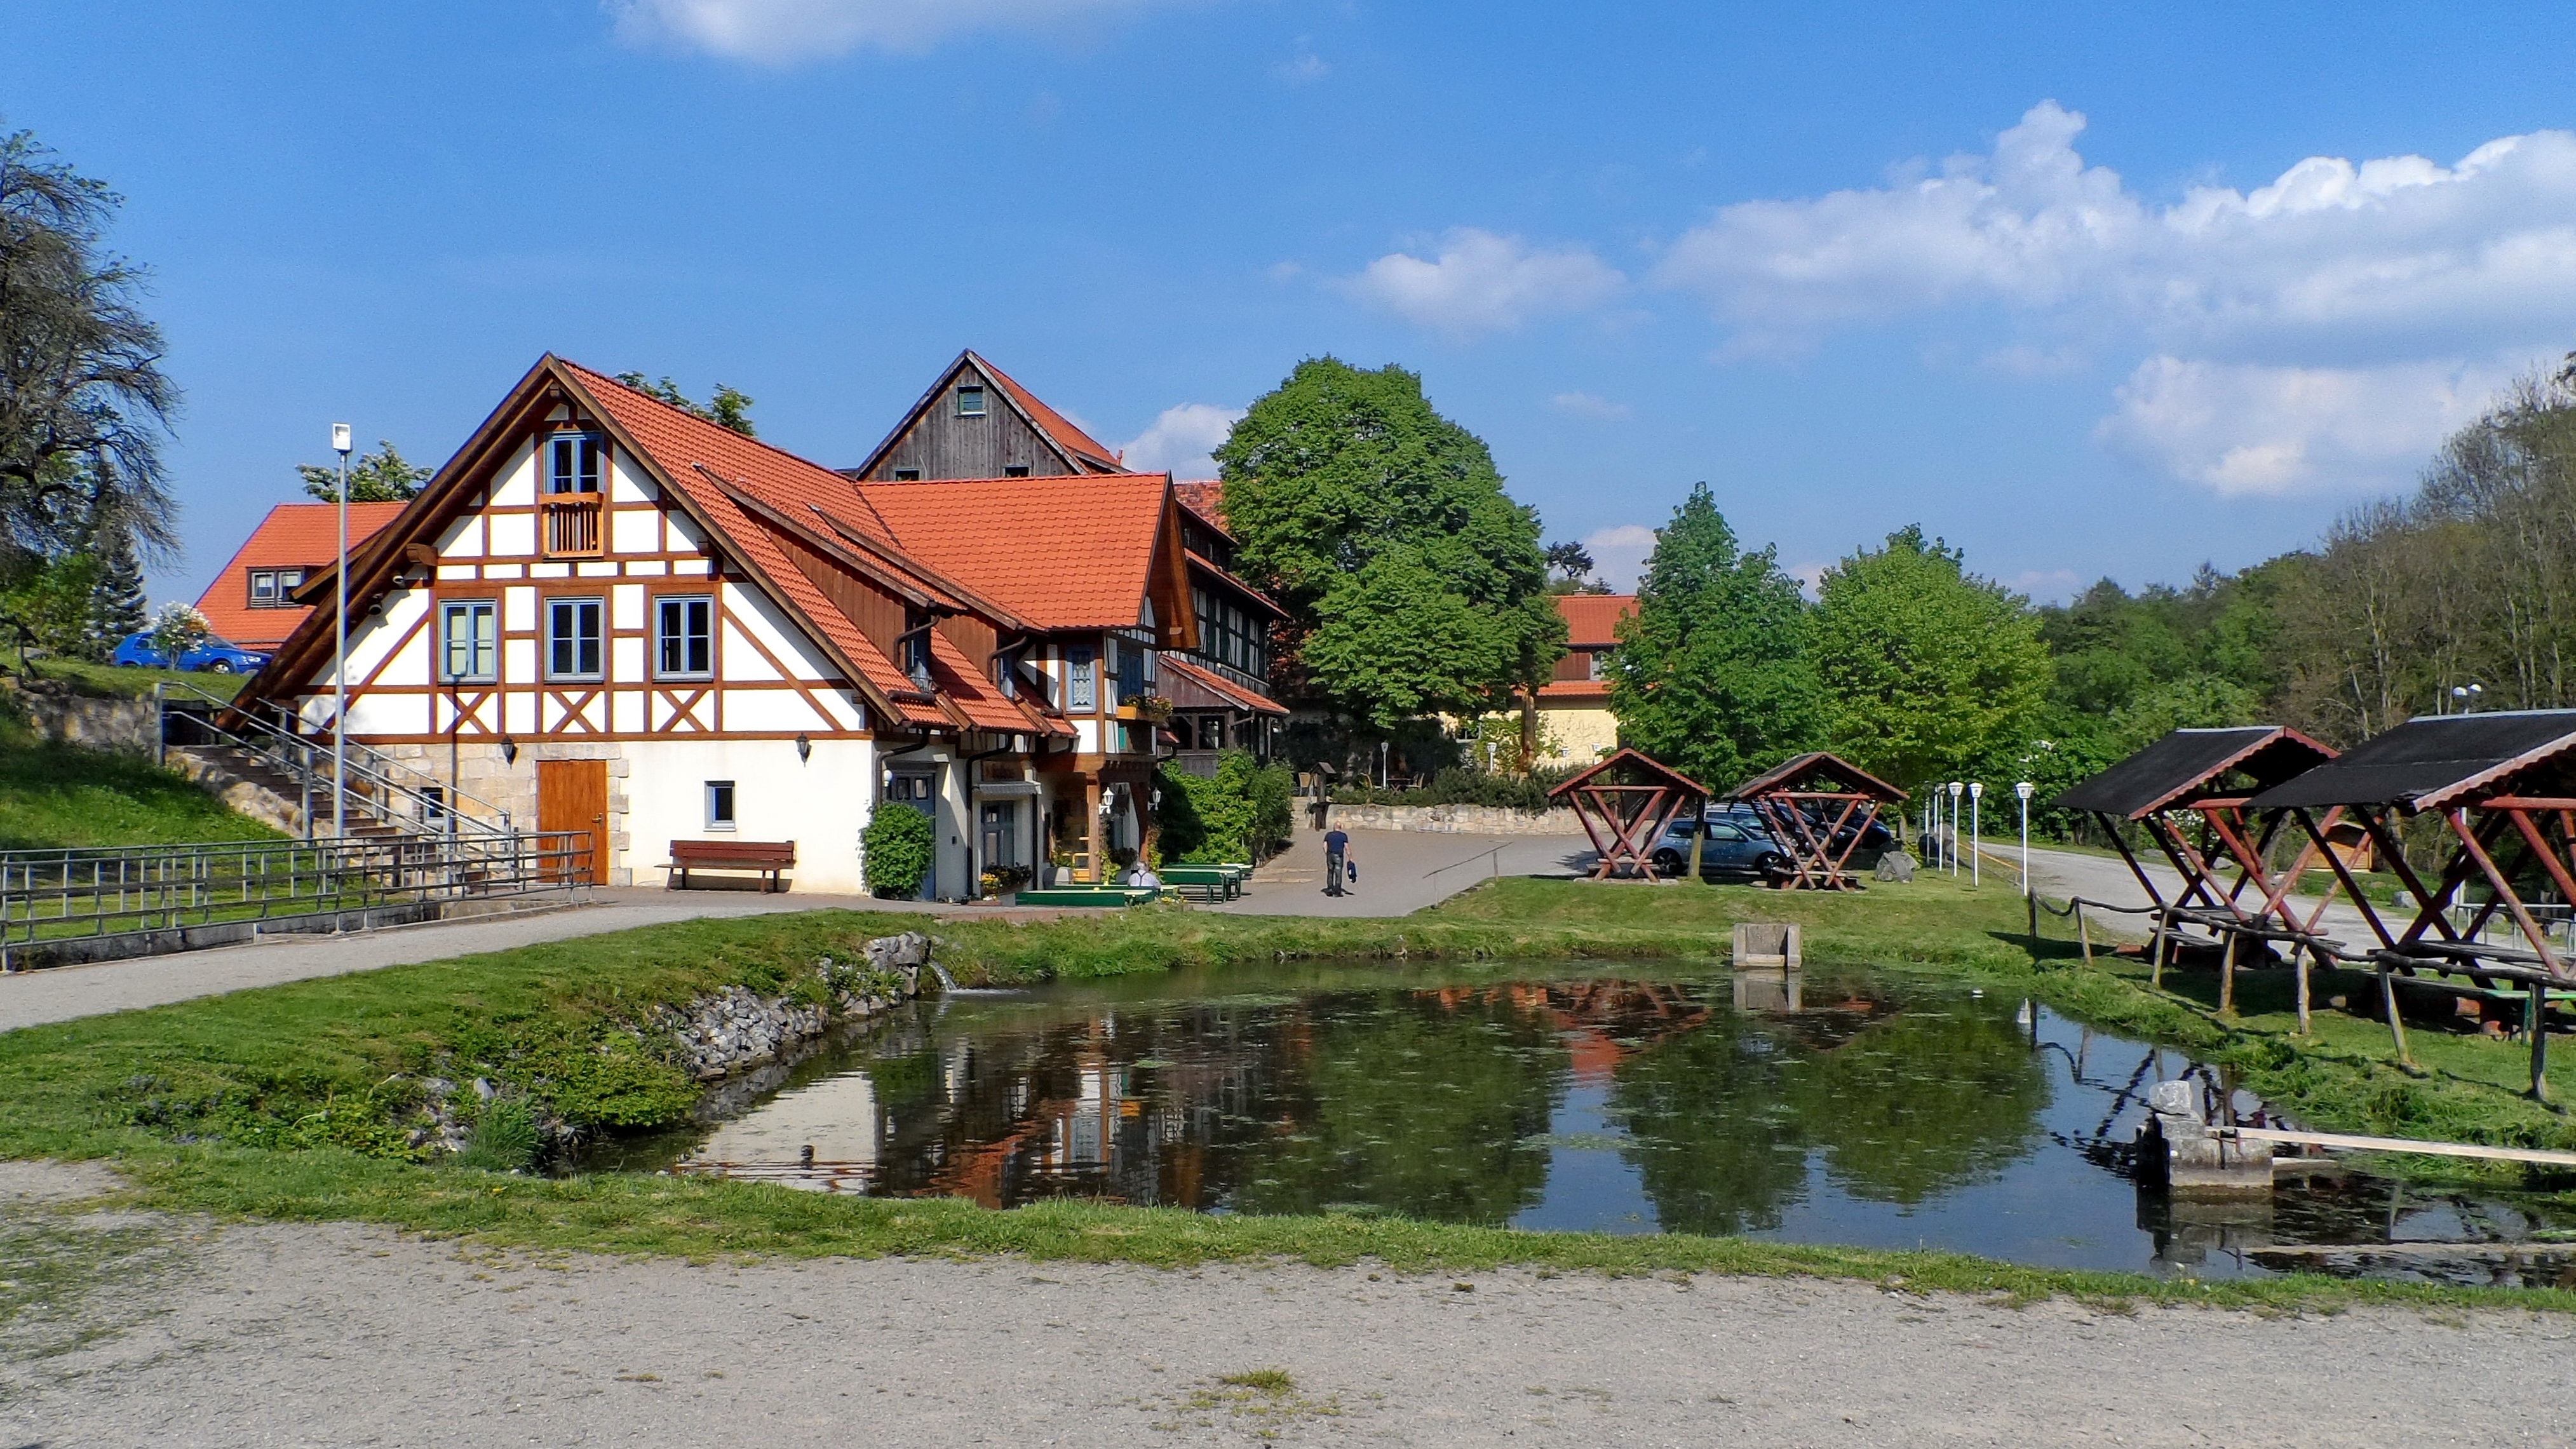
nature, house, town, home, hut, village, pond, cottage, property, tourism, resort, local, estate, rearing, monastery fischer, blankenburg in the harz